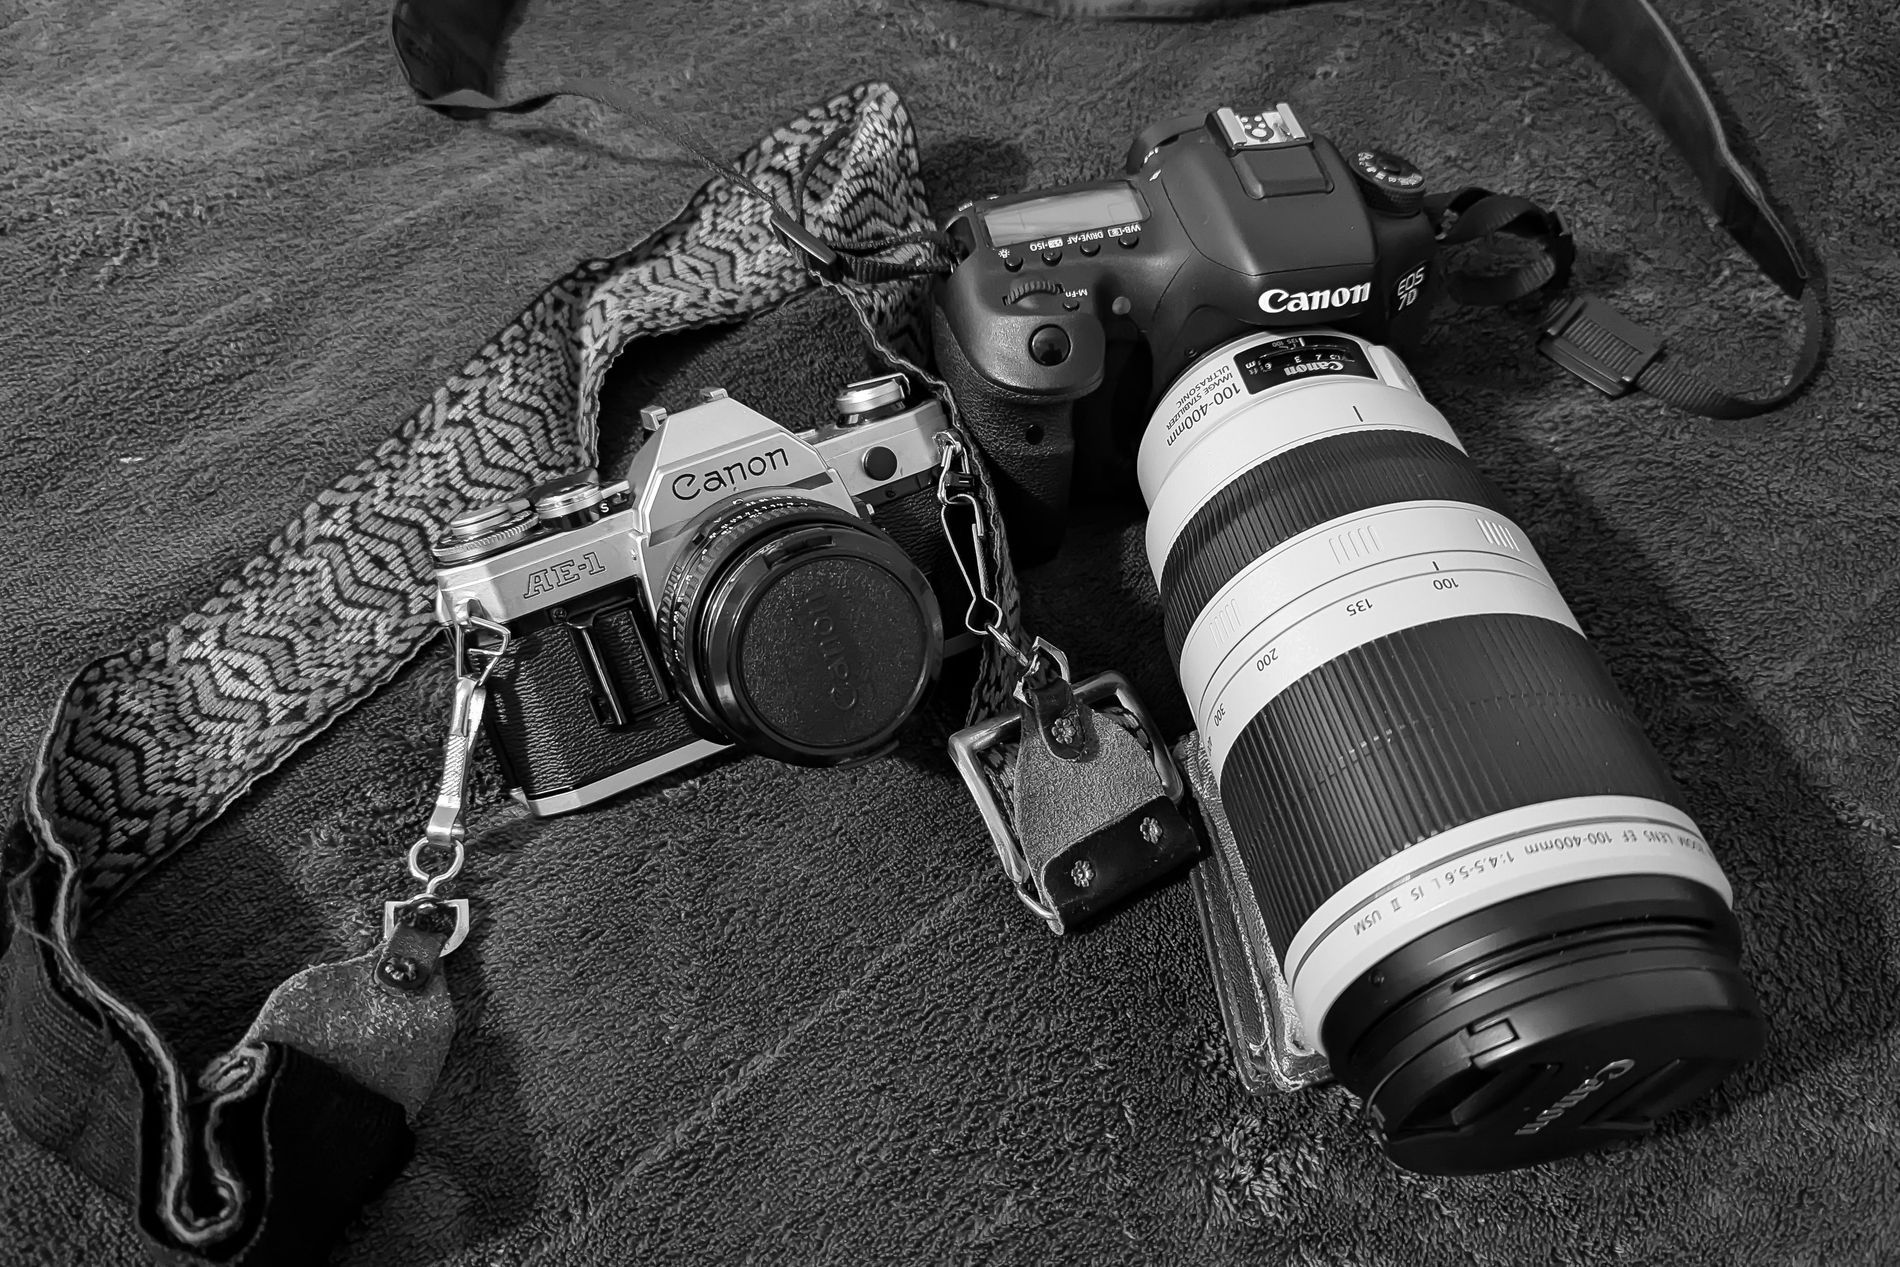
Canon Camera Generations Evolution
This black and white photo shows two different generations of Canon cameras lying on a soft fur rug.
The camera on the left is an early Canon AE-1, released in 1976, with an SLR lens and a patterned fabric strap.
The other camera is a newer Canon EOS 570D, released in 2013, with a large white SLR lens and a black leather strap.
Both cameras are an indication of the company's progress in production and its amazing creativity.
Shot from a bird's eye view, this black and white photograph captures Canon Camera Generations Evolution.
The monochromatic palette is the contrast between an early Canon camera and a modern Canon camera.
There is the text that includes "Canon" and "AE-1" which refers to camera generations.
Labels: Accessories, Strap, Camera, Electronics, Video Camera, Bag, Handbag, Digital Camera, Photography, Camera Lens, Rug
Camera: Google Pixel 7
Lens: Pixel 7 back camera 6.81mm f/1.85
Aperture: F1.9
Exposure: 1/25 sec
ISO: 1720
Focal length: 6.8 mm